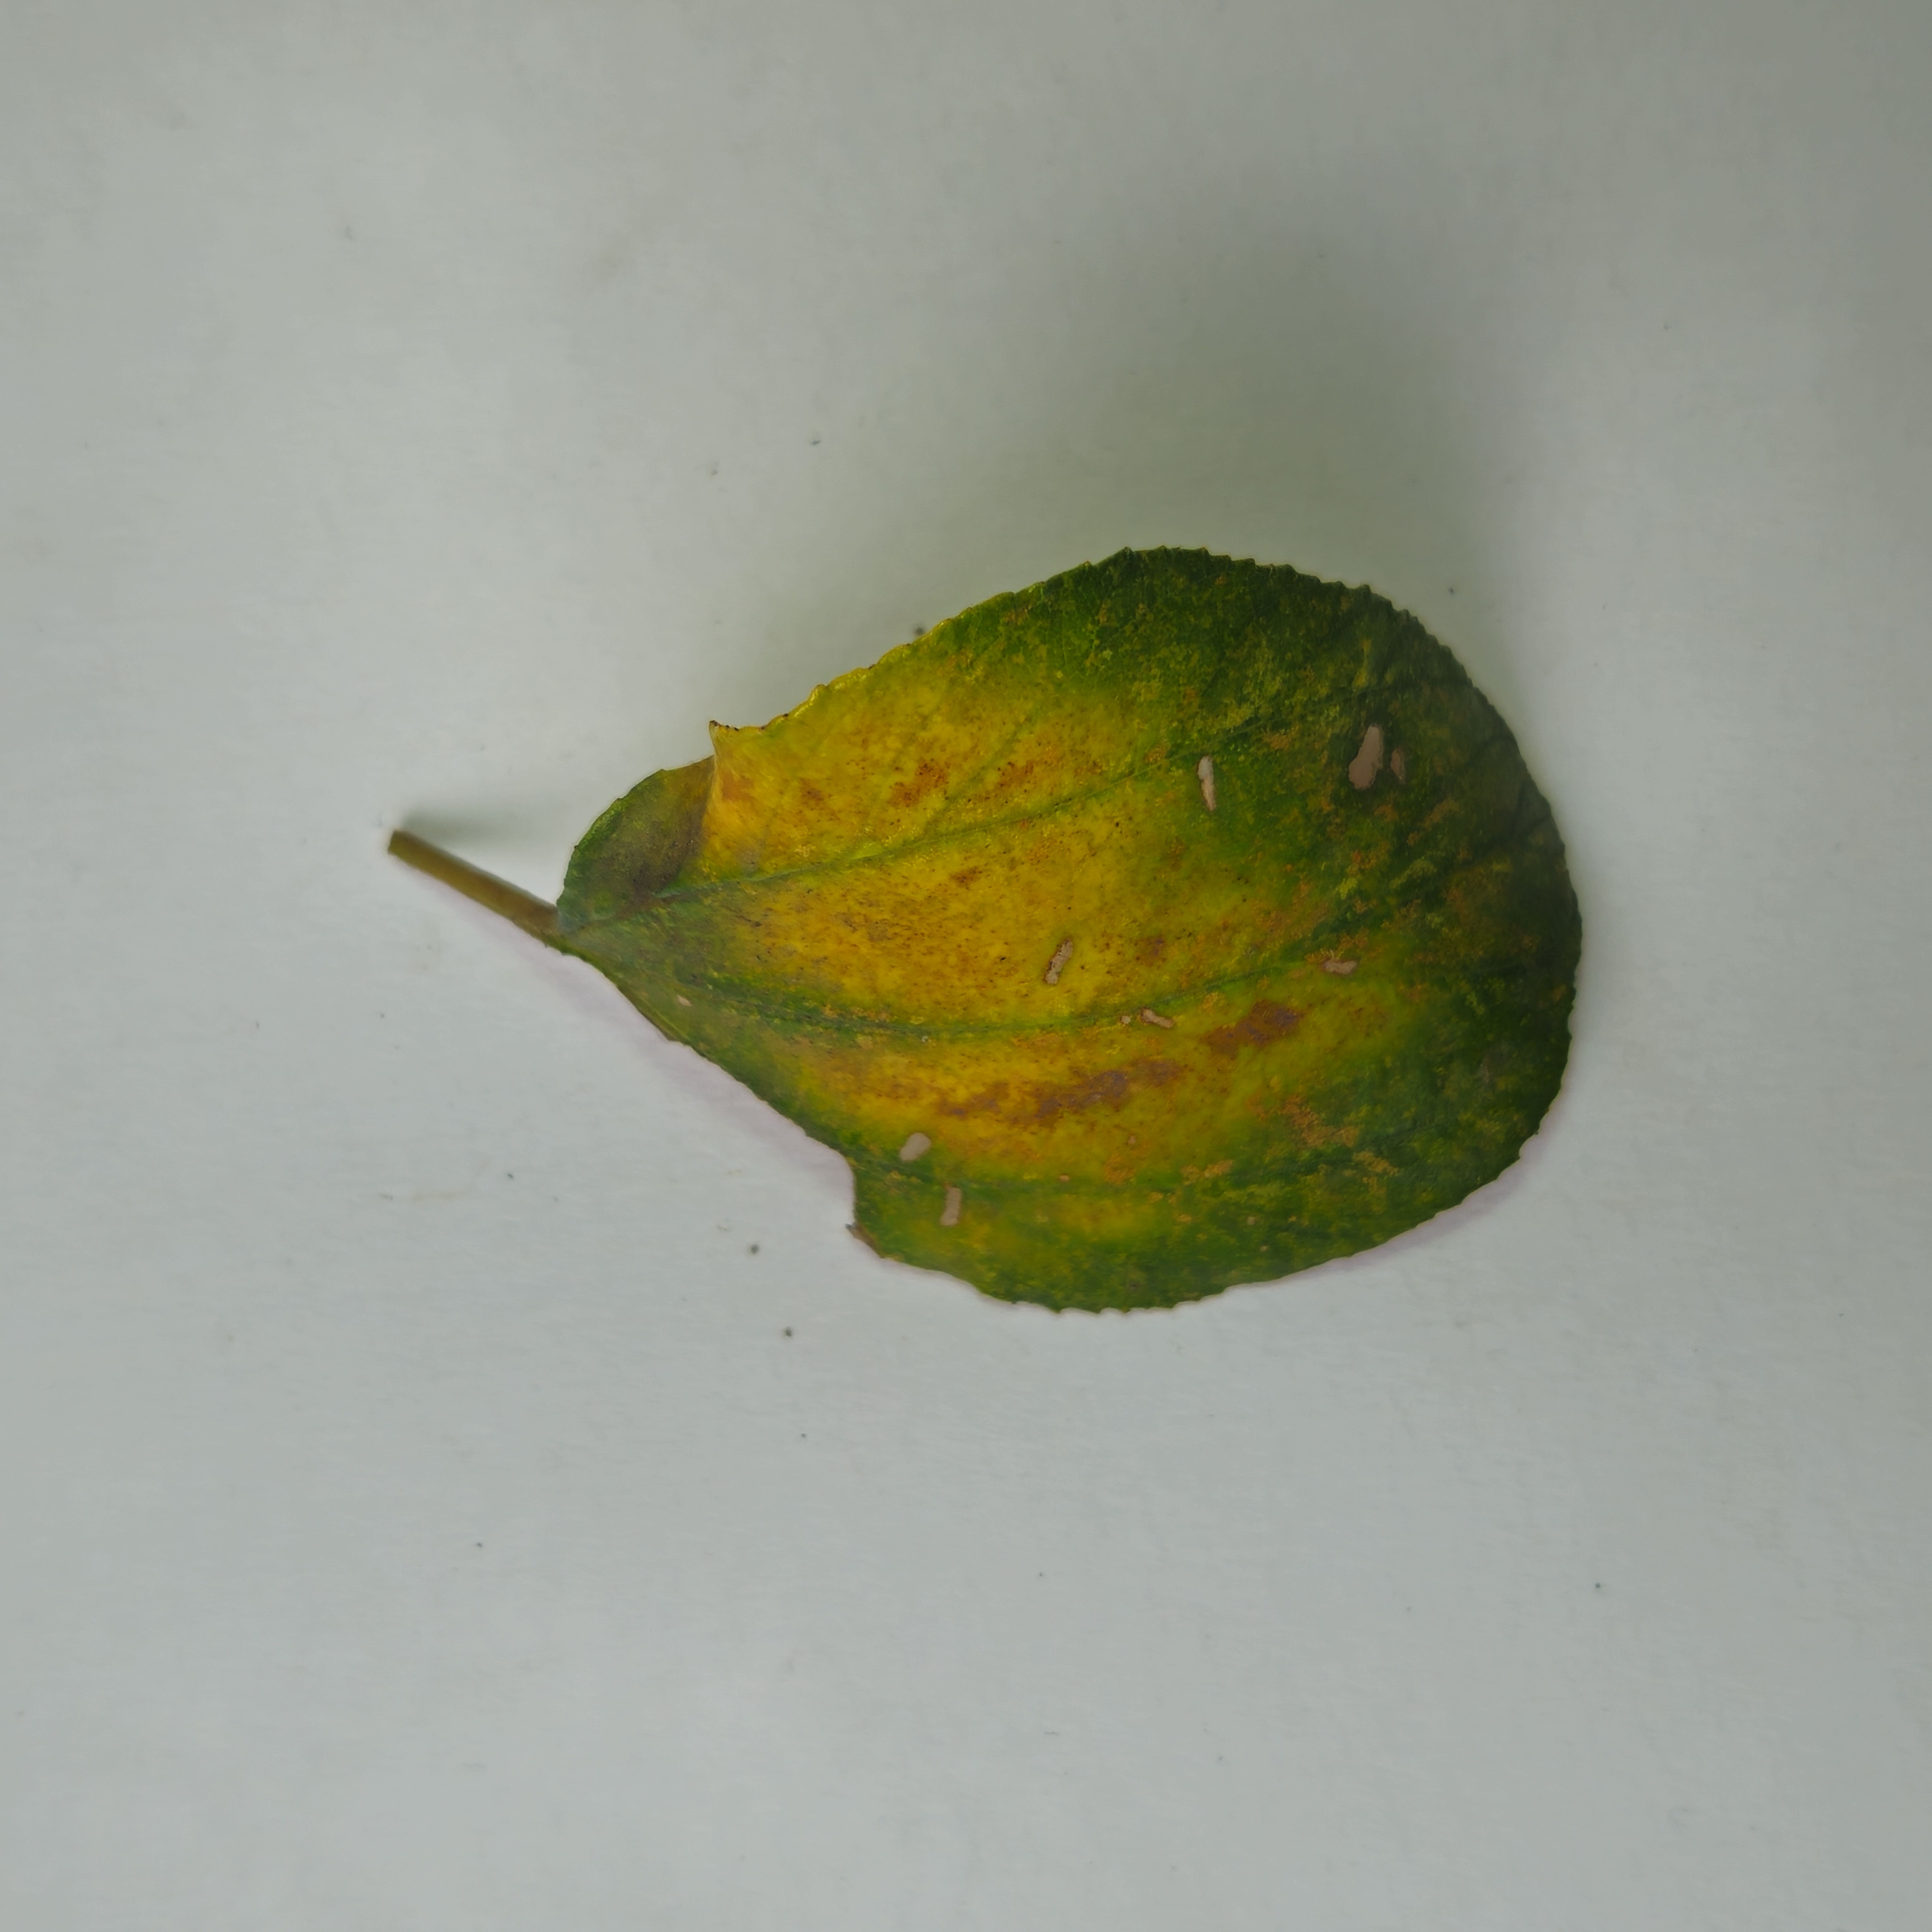
Label: Yellow